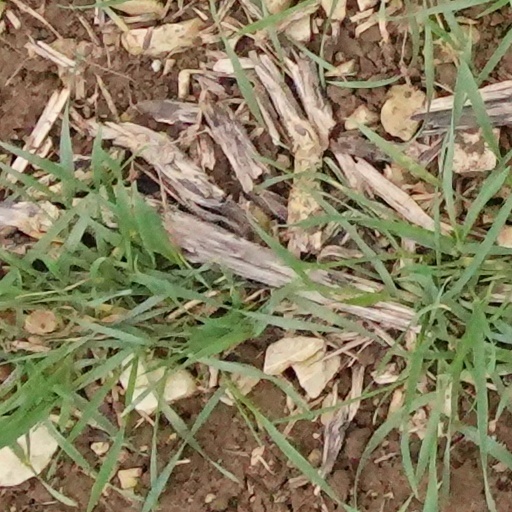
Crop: wheat